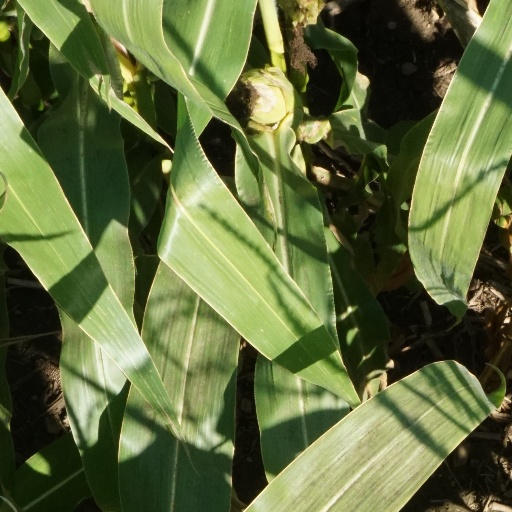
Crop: maize; corn